MV Prins Harald

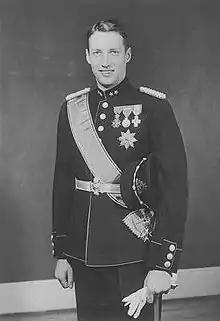
"Prins Harald" was named after Prince Harald of Norway

On 15 October, "Empire Field" was transferred to the Norwegian Government and renamed "Prins Harald", after Prince Harald of Norway. Her port of registry was Oslo and the Code Letters LLPC were allocated. She was operated under the management of Nortraship. She departed from Cardiff on 17 October for Swansea, Glamorgan, arriving later that day. Carrying war materials for use in Operation Torch, she departed on 3 November for the Clyde, arriving on 5 November. "Prins Harald" was a member of Convoy KMS 3G, which departed from the Clyde on 8 November and arrived at Bône, Algeria on 25 November. On 20 November, she was torpedoed and in the Atlantic Ocean west of Gibraltar by . The ship exploded and sank about half an hour later with the loss of two of her 38 crew and one of her ten DEMS gunners. There were 55 survivors; the ship's dog also survived. Those who died are commemorated on the Plymouth Naval Memorial, United Kingdom and the Minnehallen, Stavern, Norway.